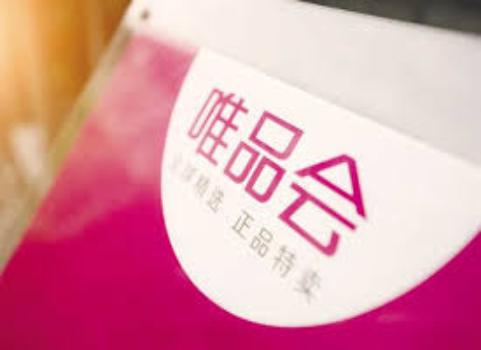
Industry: Necessities